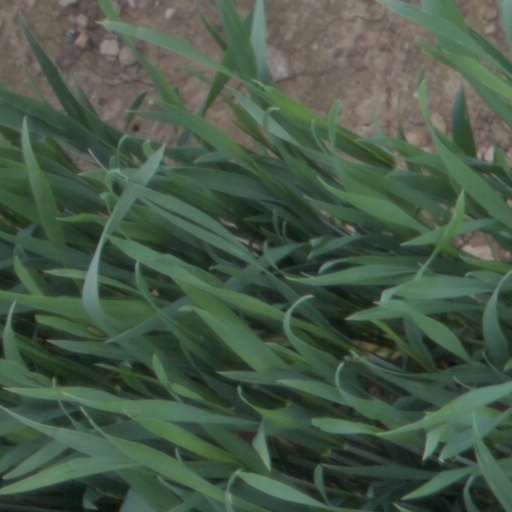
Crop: wheat